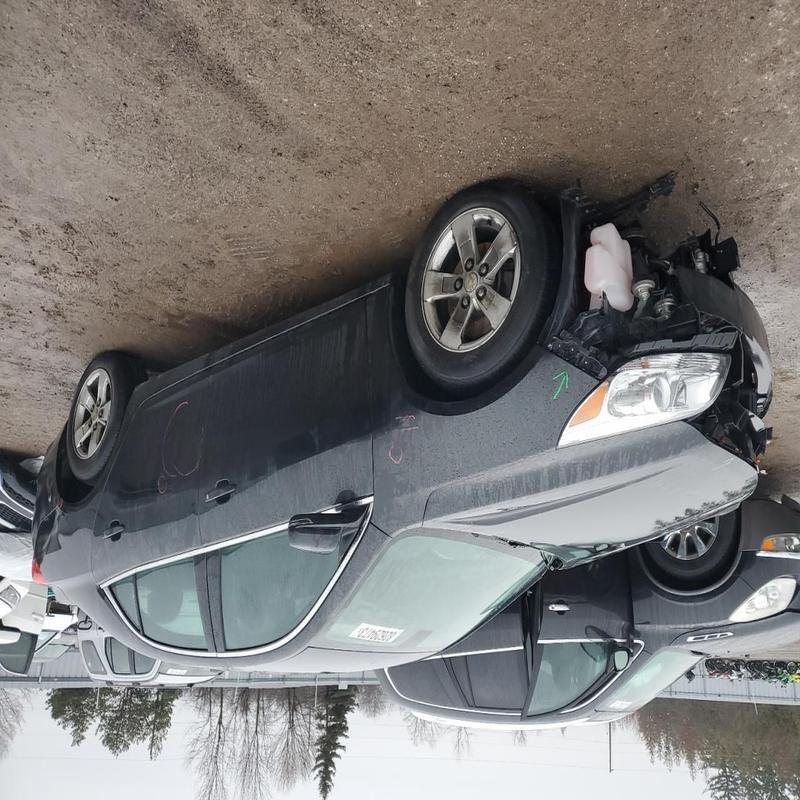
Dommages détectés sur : plaque d'immatriculation avant, pare-choc avant, aile avant gauche, porte arrière gauche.
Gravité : majeur